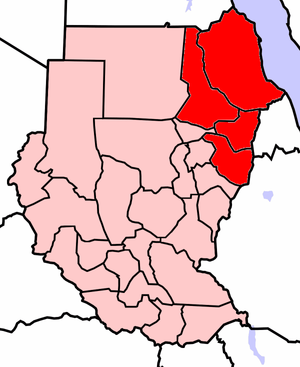
Konflikten i Østsudan
Kort over Sudans provinser, Østsudan består af provinserne al-Bahr al-ahmar, al-Qadarif, Kassala og Nahr an-Nil
Konflikten i Østsudan var en borgerkrig i Sudan mellem centralregeringen i Khartoum og etniske minoriteter i de østsudanske provinser. I løbet af 1990’erne udviklede spændinger mellem lokalbefolkningen og regeringen sig til åbne kampe. I midten af 2006, blev der underskrevet en fredsaftale mellem de involverede oprørsgrupper og regeringen, og siden har stridighederne været bilagt.